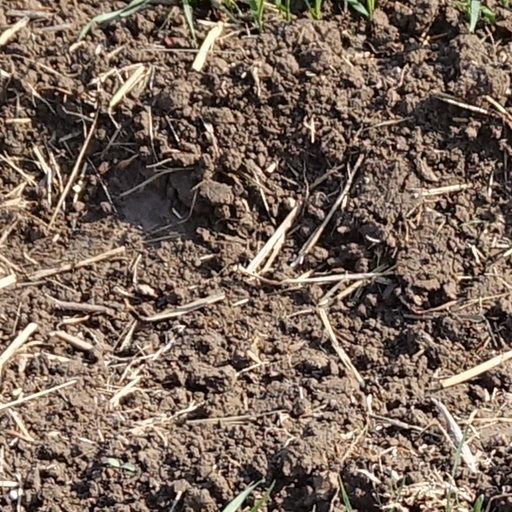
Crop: wheat